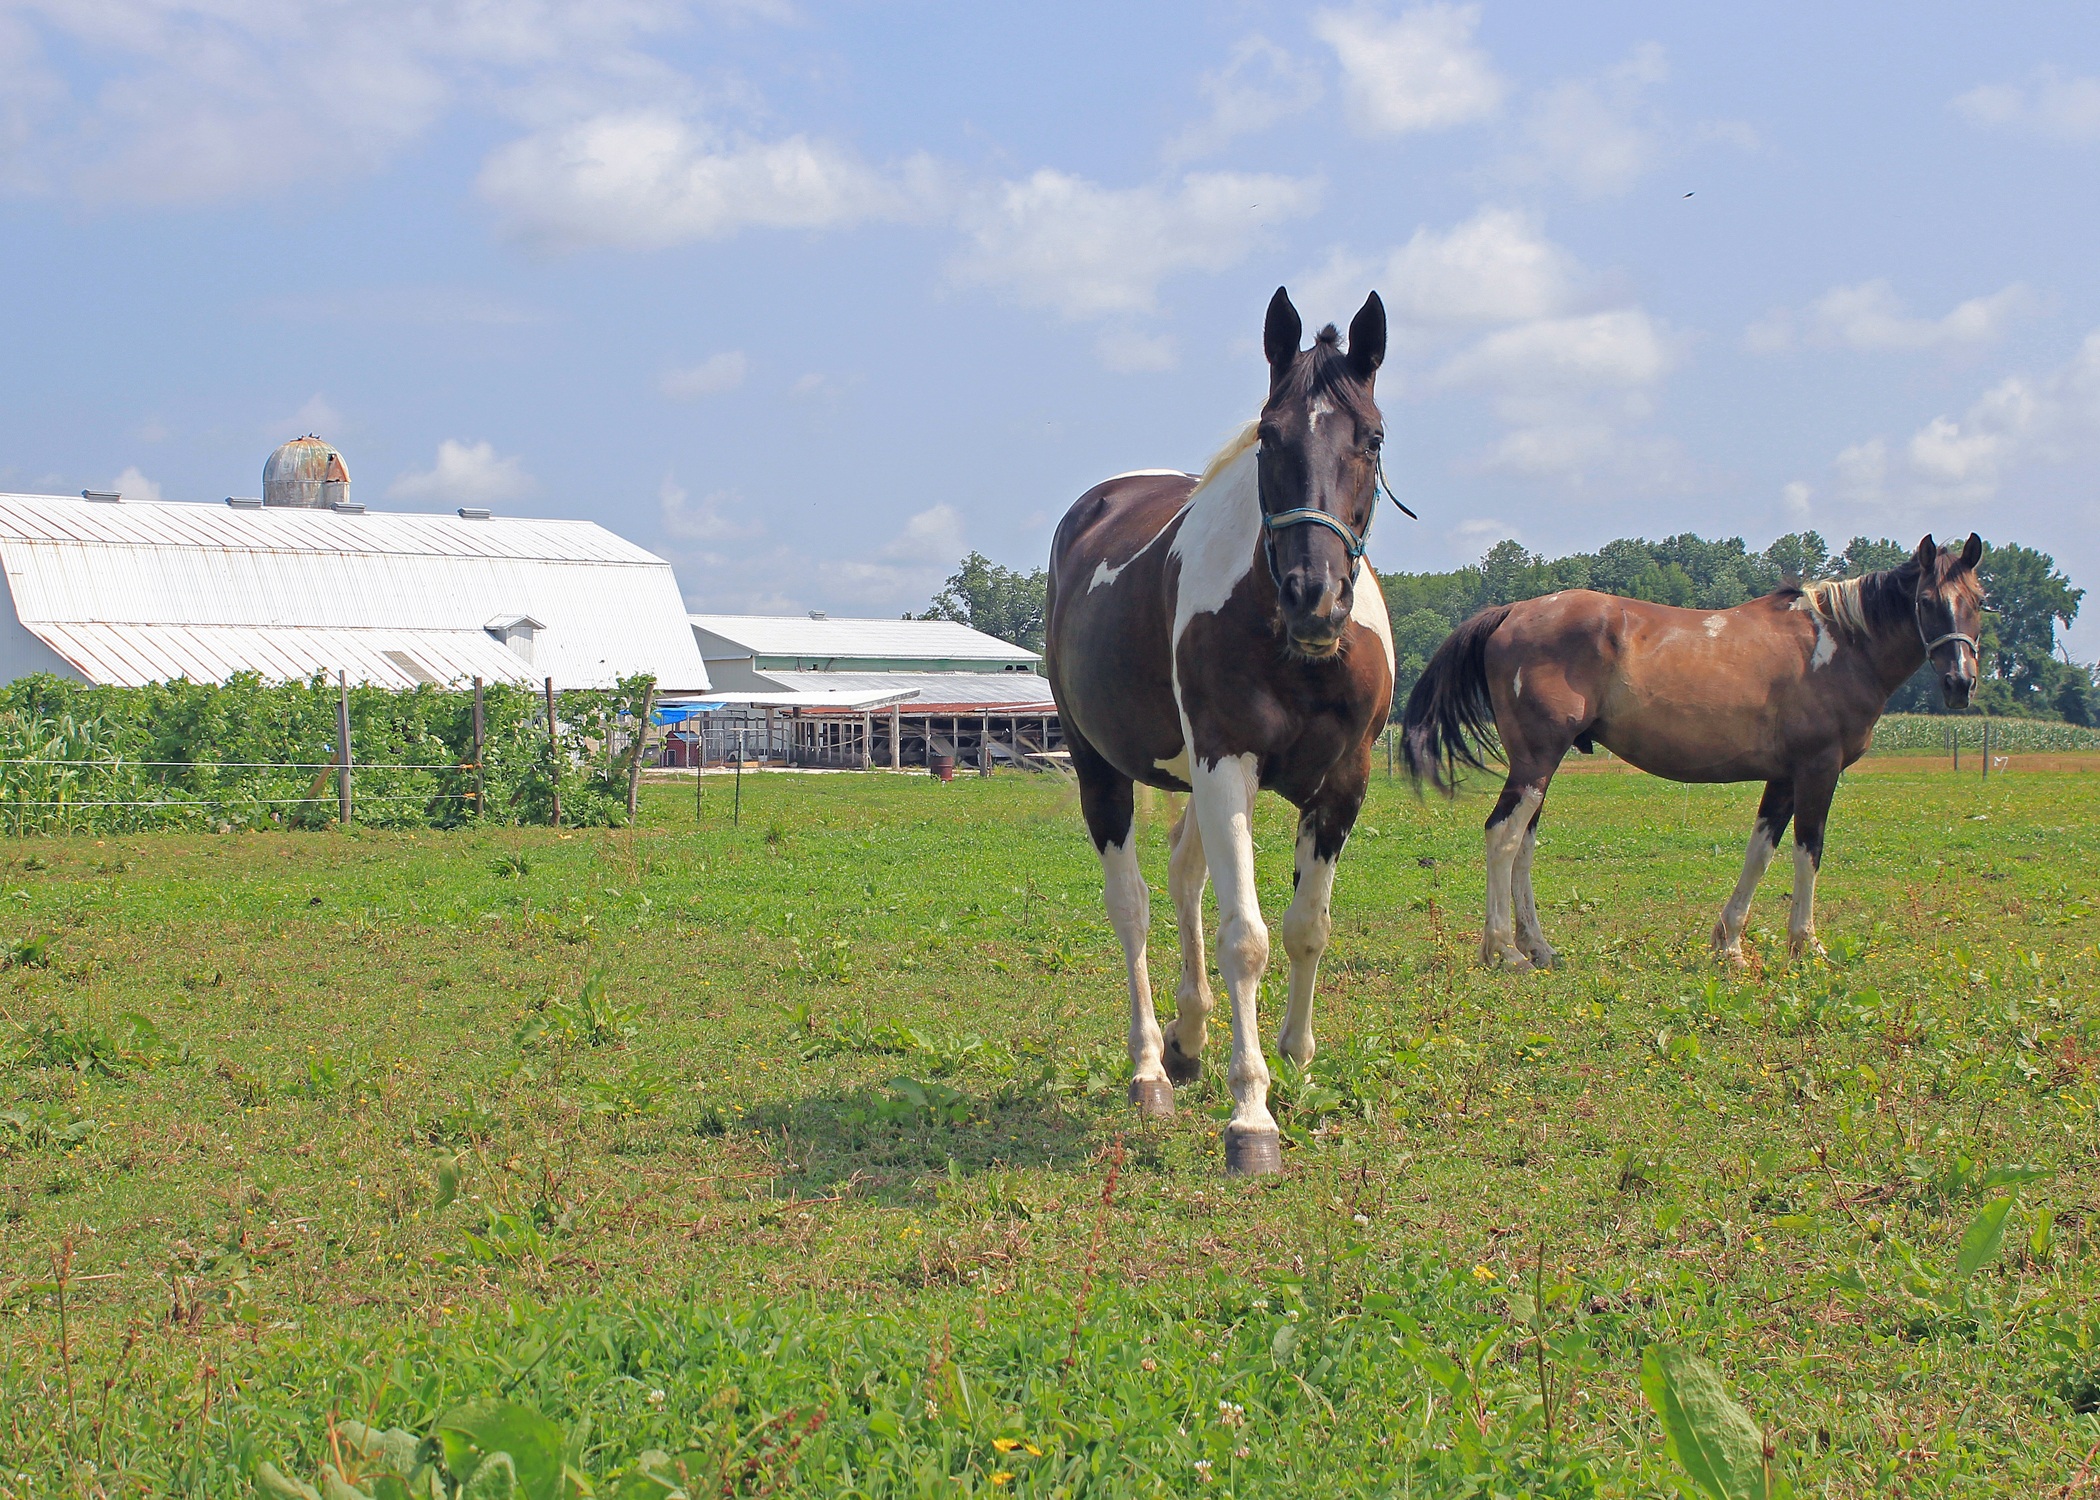
farm, meadow, rural, herd, pasture, grazing, ranch, horse, mammal, stallion, agriculture, farmland, horses, mare, foal, colt, rural area, equestrianism, pack animal, trail riding, horse like mammal, mustang horse